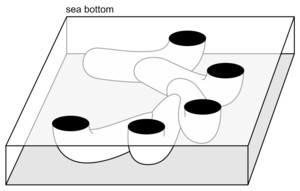
Treptichnus pedum est une ichno-espèce de traces fossiles complexes enregistrées dans les sédiments de fond de mer, un peu partout dans le Monde, juste avant la limite entre l'Édiacarien et le Cambrien.